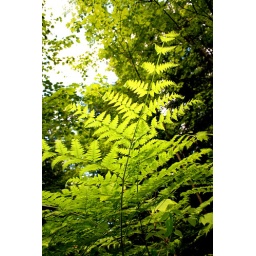
Reaching for the sun in a pine barren forest can be tough even for something as hardy as this fern.